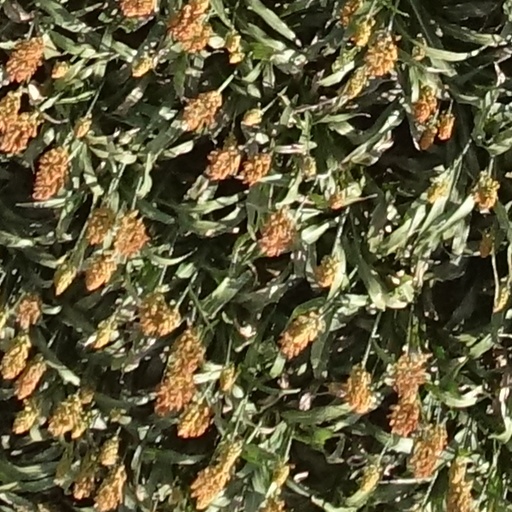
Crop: sorghum